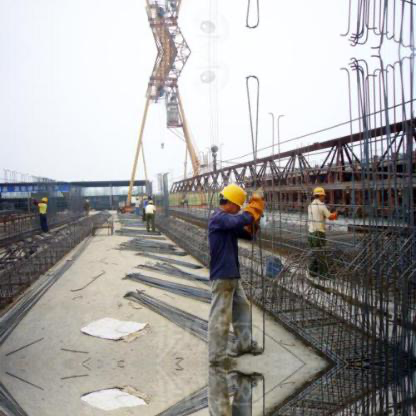
Objects in the image:
label: helmet
label: helmet
label: helmet